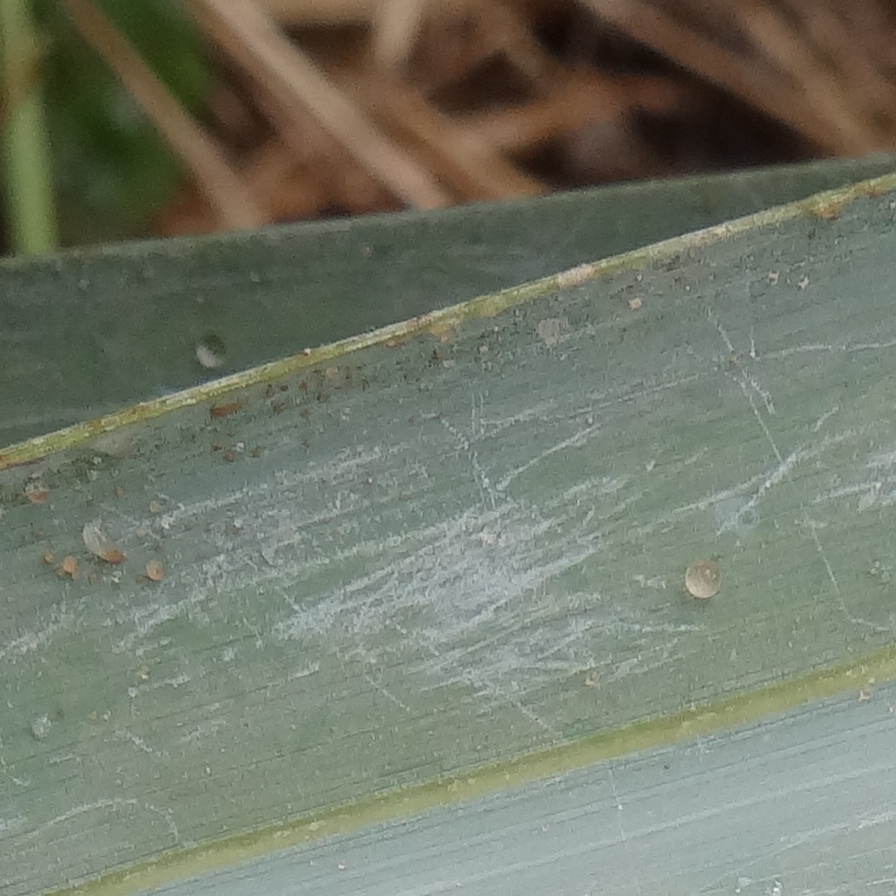
Label: Honey